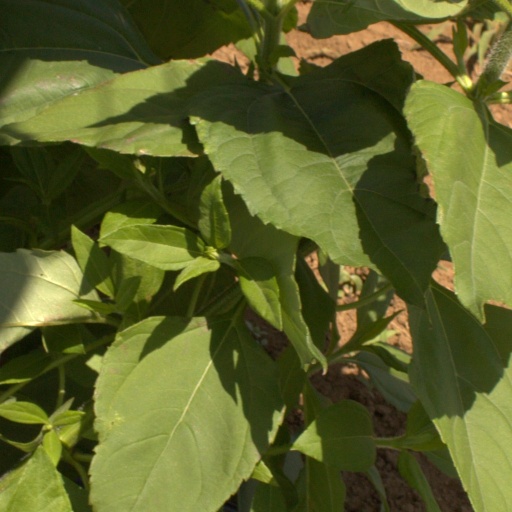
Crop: Jerusalem artichoke